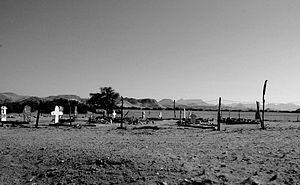
Sesfontein est une localité du nord-ouest de la Namibie située dans la région du Kunene et le district du même nom.